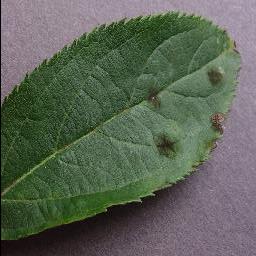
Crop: apple
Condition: scab